Agape Lodge

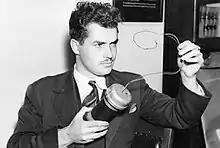
Jack Parsons in 1938

In 1939, the group initiated Jack Parsons, a jet fuel engineer, and his wife Helen, who had become interested in the O.T.O. through attending the Gnostic Mass. Smith wrote to Crowley that Parsons was "a really excellent man ... He has an excellent mind and much better intellect than myself ... JP is going to be very valuable". The Parsons would help bring new members into the group Grady McMurtry and his fiancée Claire Palmer, and Helen's sister Sara Northrup.